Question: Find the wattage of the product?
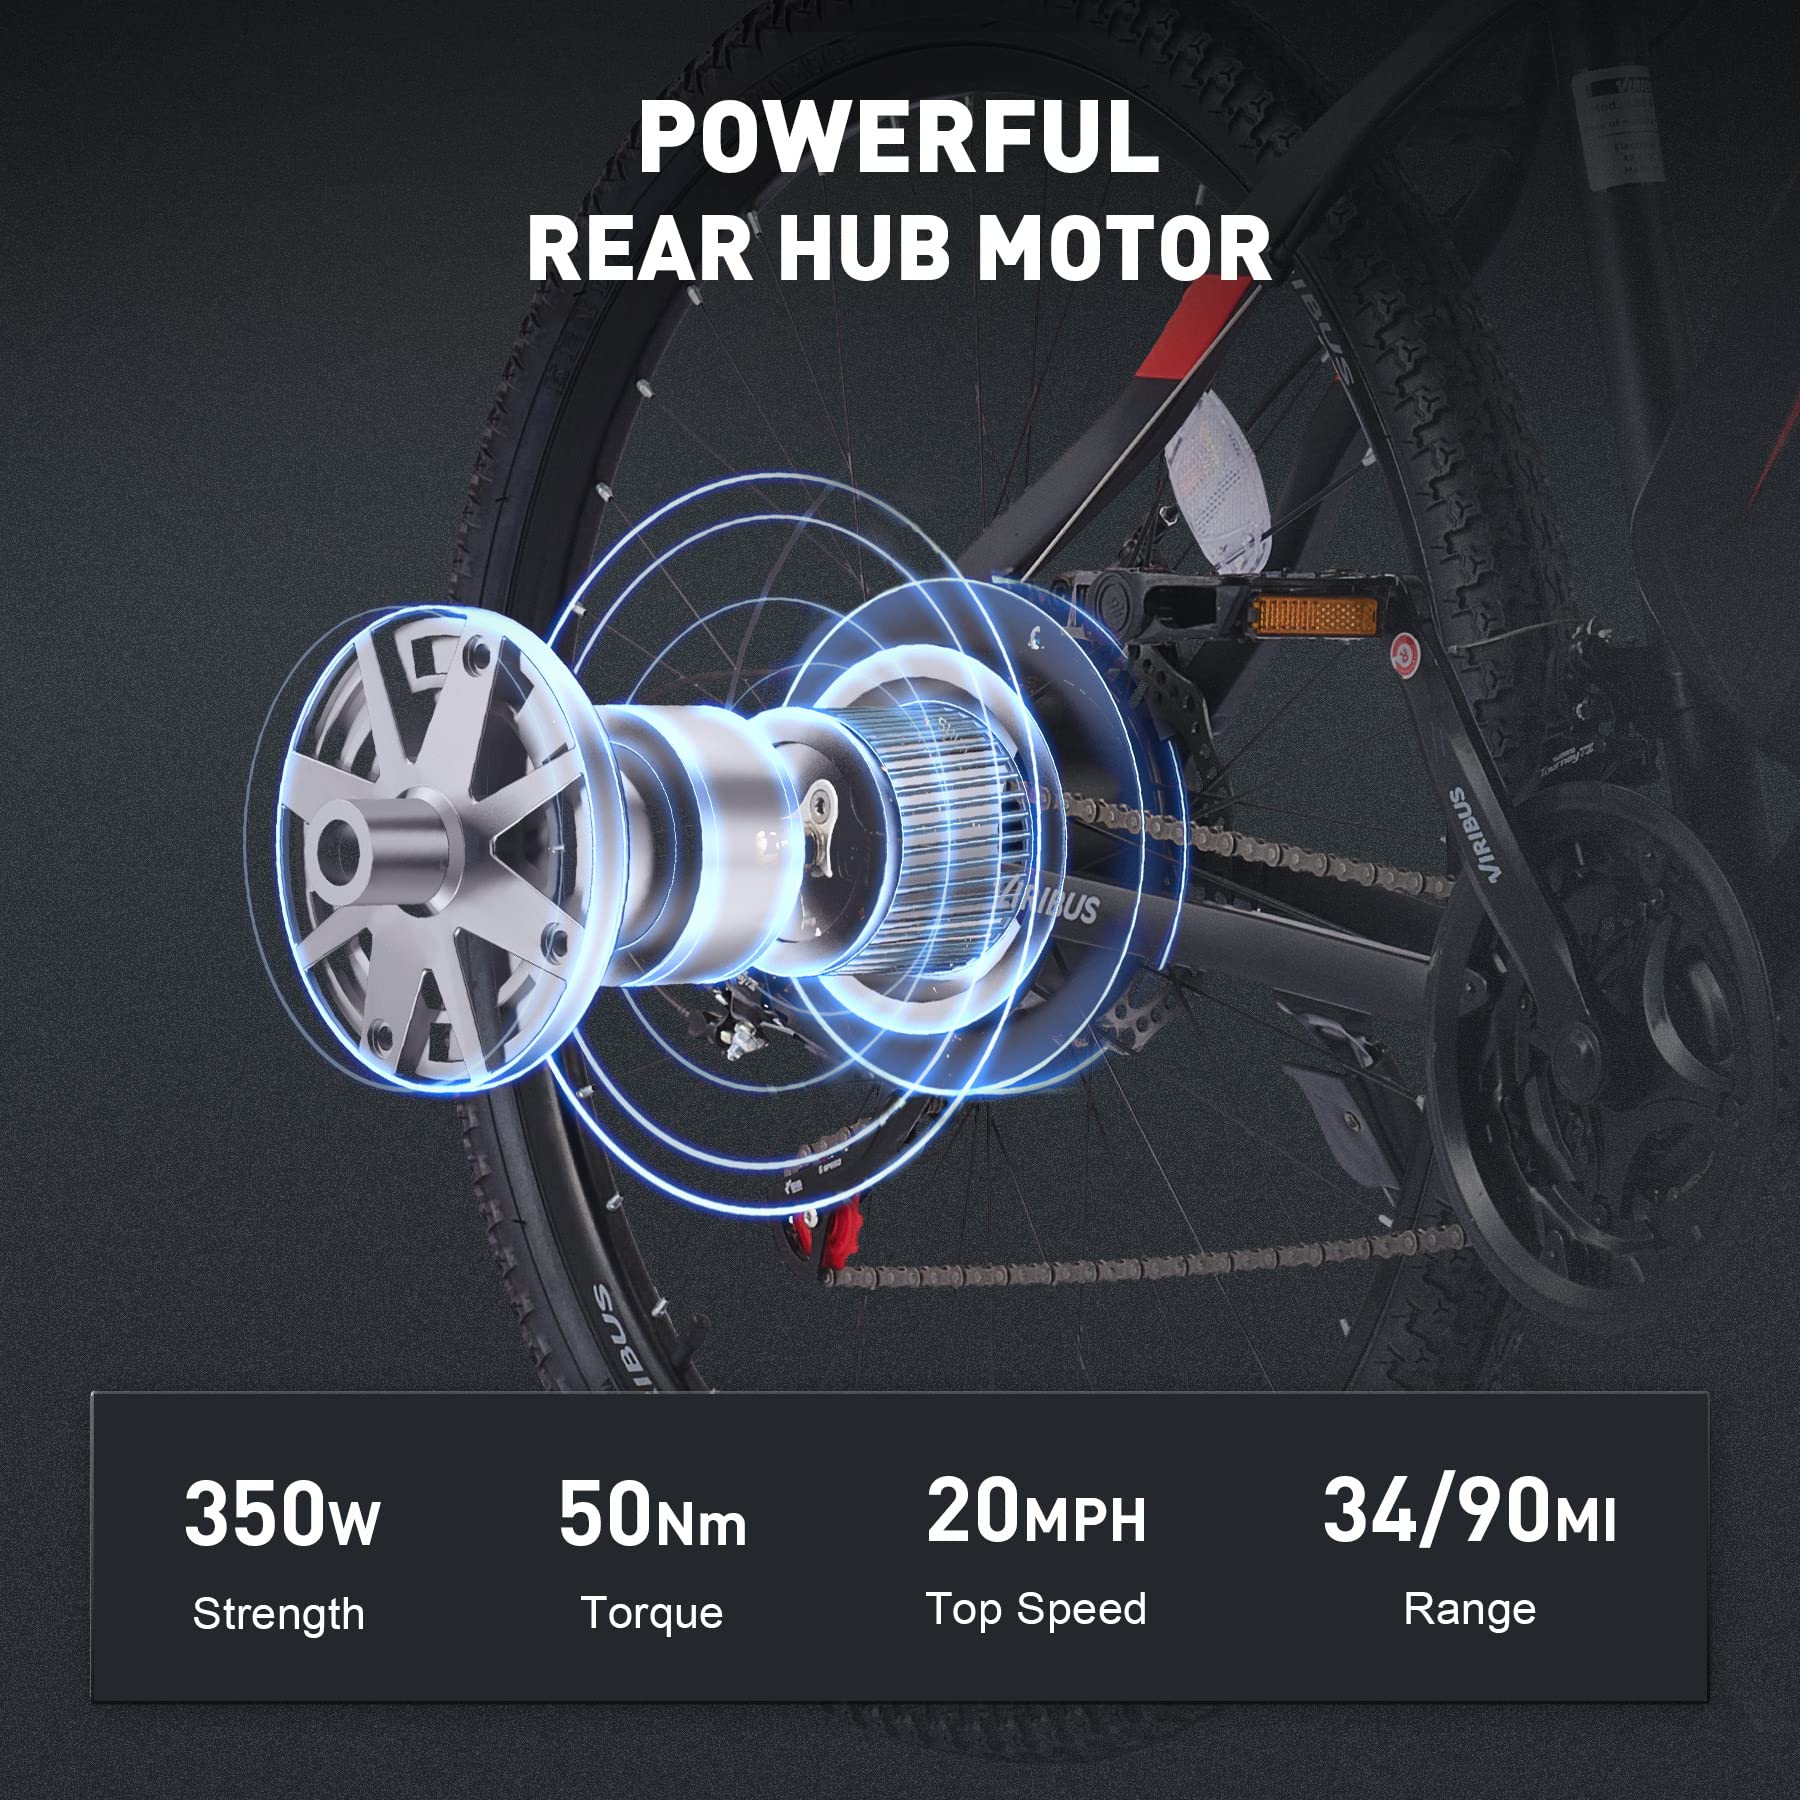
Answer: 350.0 watt